The Gospel According to Jesus Christ

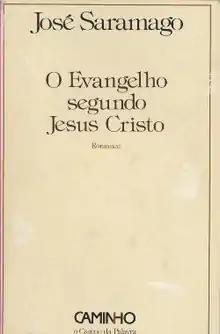
First edition Cover (Portuguese)

Later, when Jesus turns thirteen, Joseph is crucified by the Romans who mistakenly think him to be a Zealot fighter. From the night of his father's death, Jesus inherits his nightmare. He learns about the massacre from his mother, and grows aloof from his family, amongst whom he can no longer live peacefully. He leaves the family and Nazareth and makes his way to Jerusalem, where he visits the Temple, thence to Bethlehem.